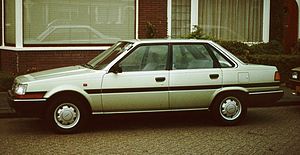
Toyota Carina / Carina (T150/T160, 1984−1988) / Carina II T15 (1984−1987)
Toyota Carina II (1984–1987)
Toyota Carina var en serie af store mellemklassebiler bygget af den japanske bilfabrikant Toyota mellem sommeren 1970 og midten af 2001 i talrige generationer, og som senere blev afløst af Toyota Allion og Toyota Avensis. Allerede den første Carina-serie dannede basis for den i efteråret 1970 introducerede sportscoupé Toyota Celica.